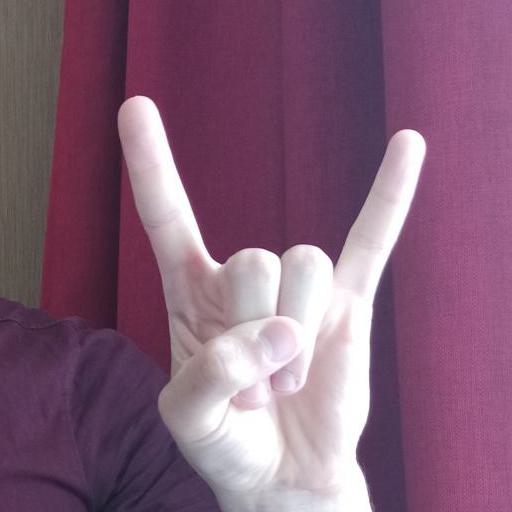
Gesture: rock